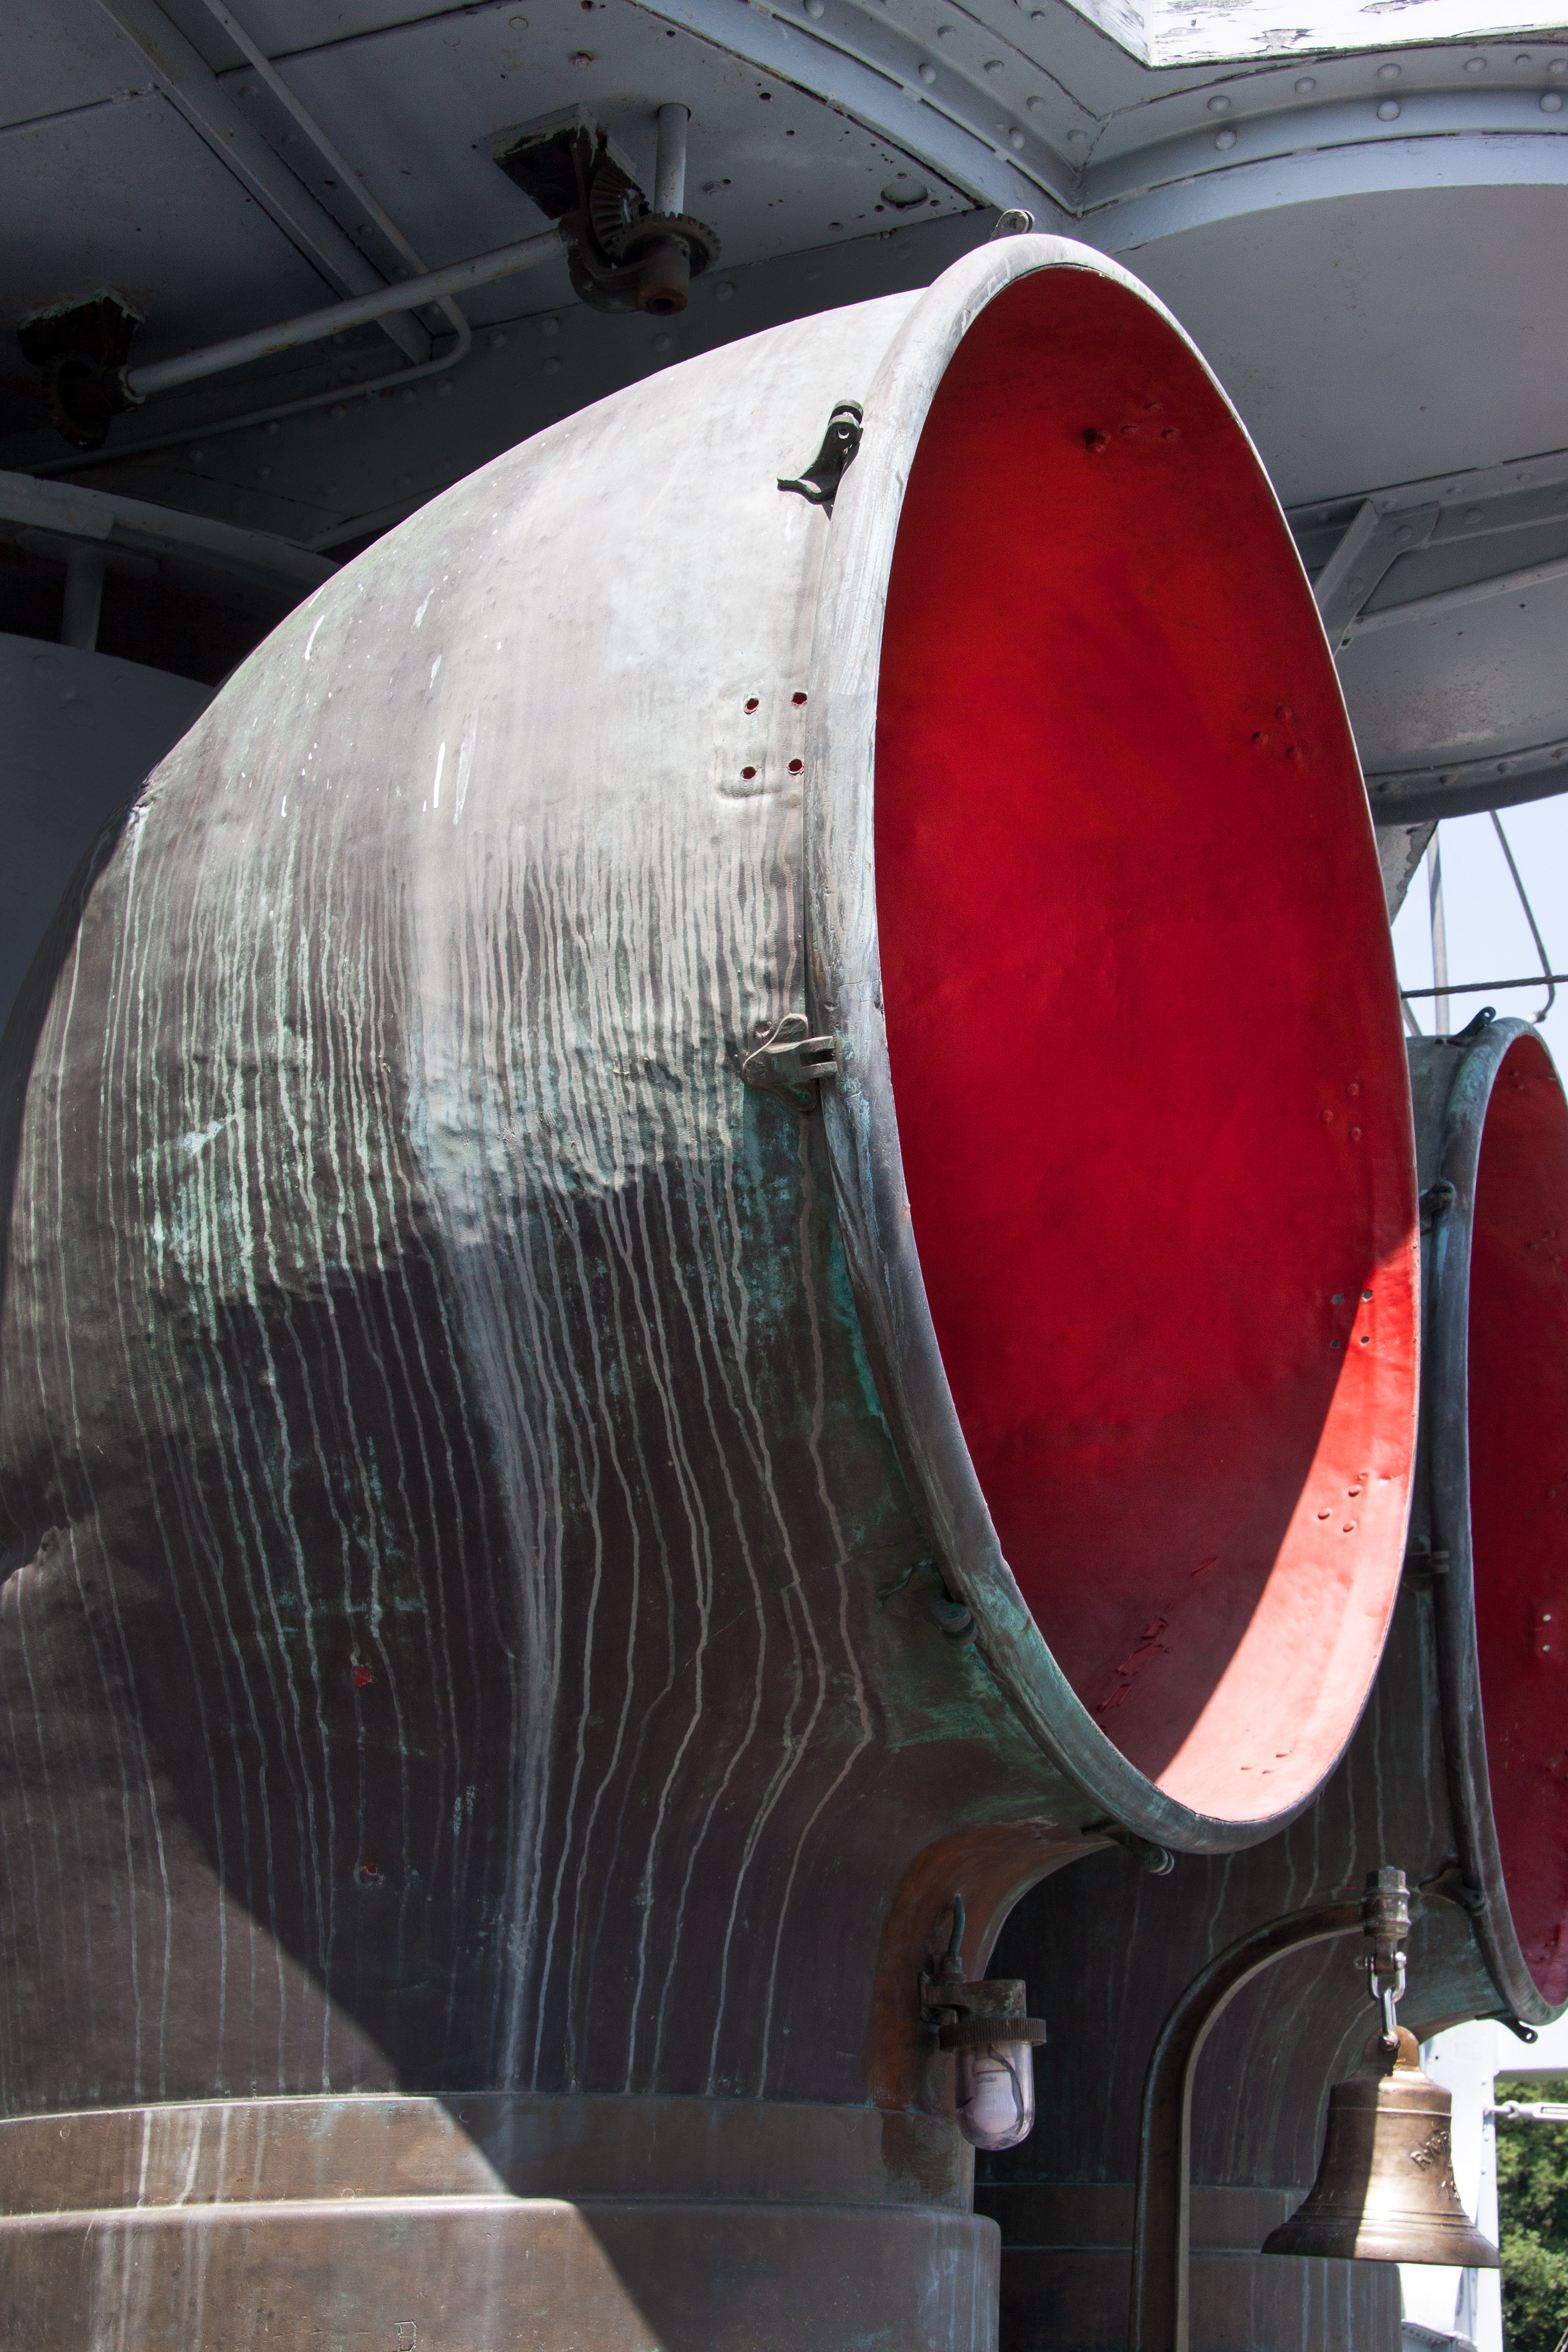
ship, gift, red, vehicle, cruiser, ship deck, puglia, man made object, 1923, atmosphere of earth, aircraft engine, italian navy, to gabriele d annunzio